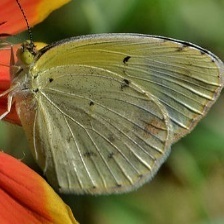
Species: CLOUDED SULPHUR
Butterfly family (ImageNet category): sulphur_butterfly